Dublin tramways

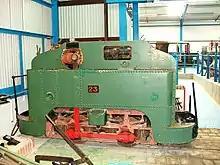
A Guinness narrow gauge loco, No. 23, one of the last built by W. Spence of the Cork Street Foundry and Engineering Works, Dublin in 1921

Legally a railway, it was taken over and supported by the government during World War I under the Defence of the Realm Act (DORA). However, this ended in 1921 and facing increasing competition from the Tower Bus Co., the D&LER's financial position deteriorated.